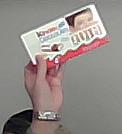
Product: kinder_chocolate